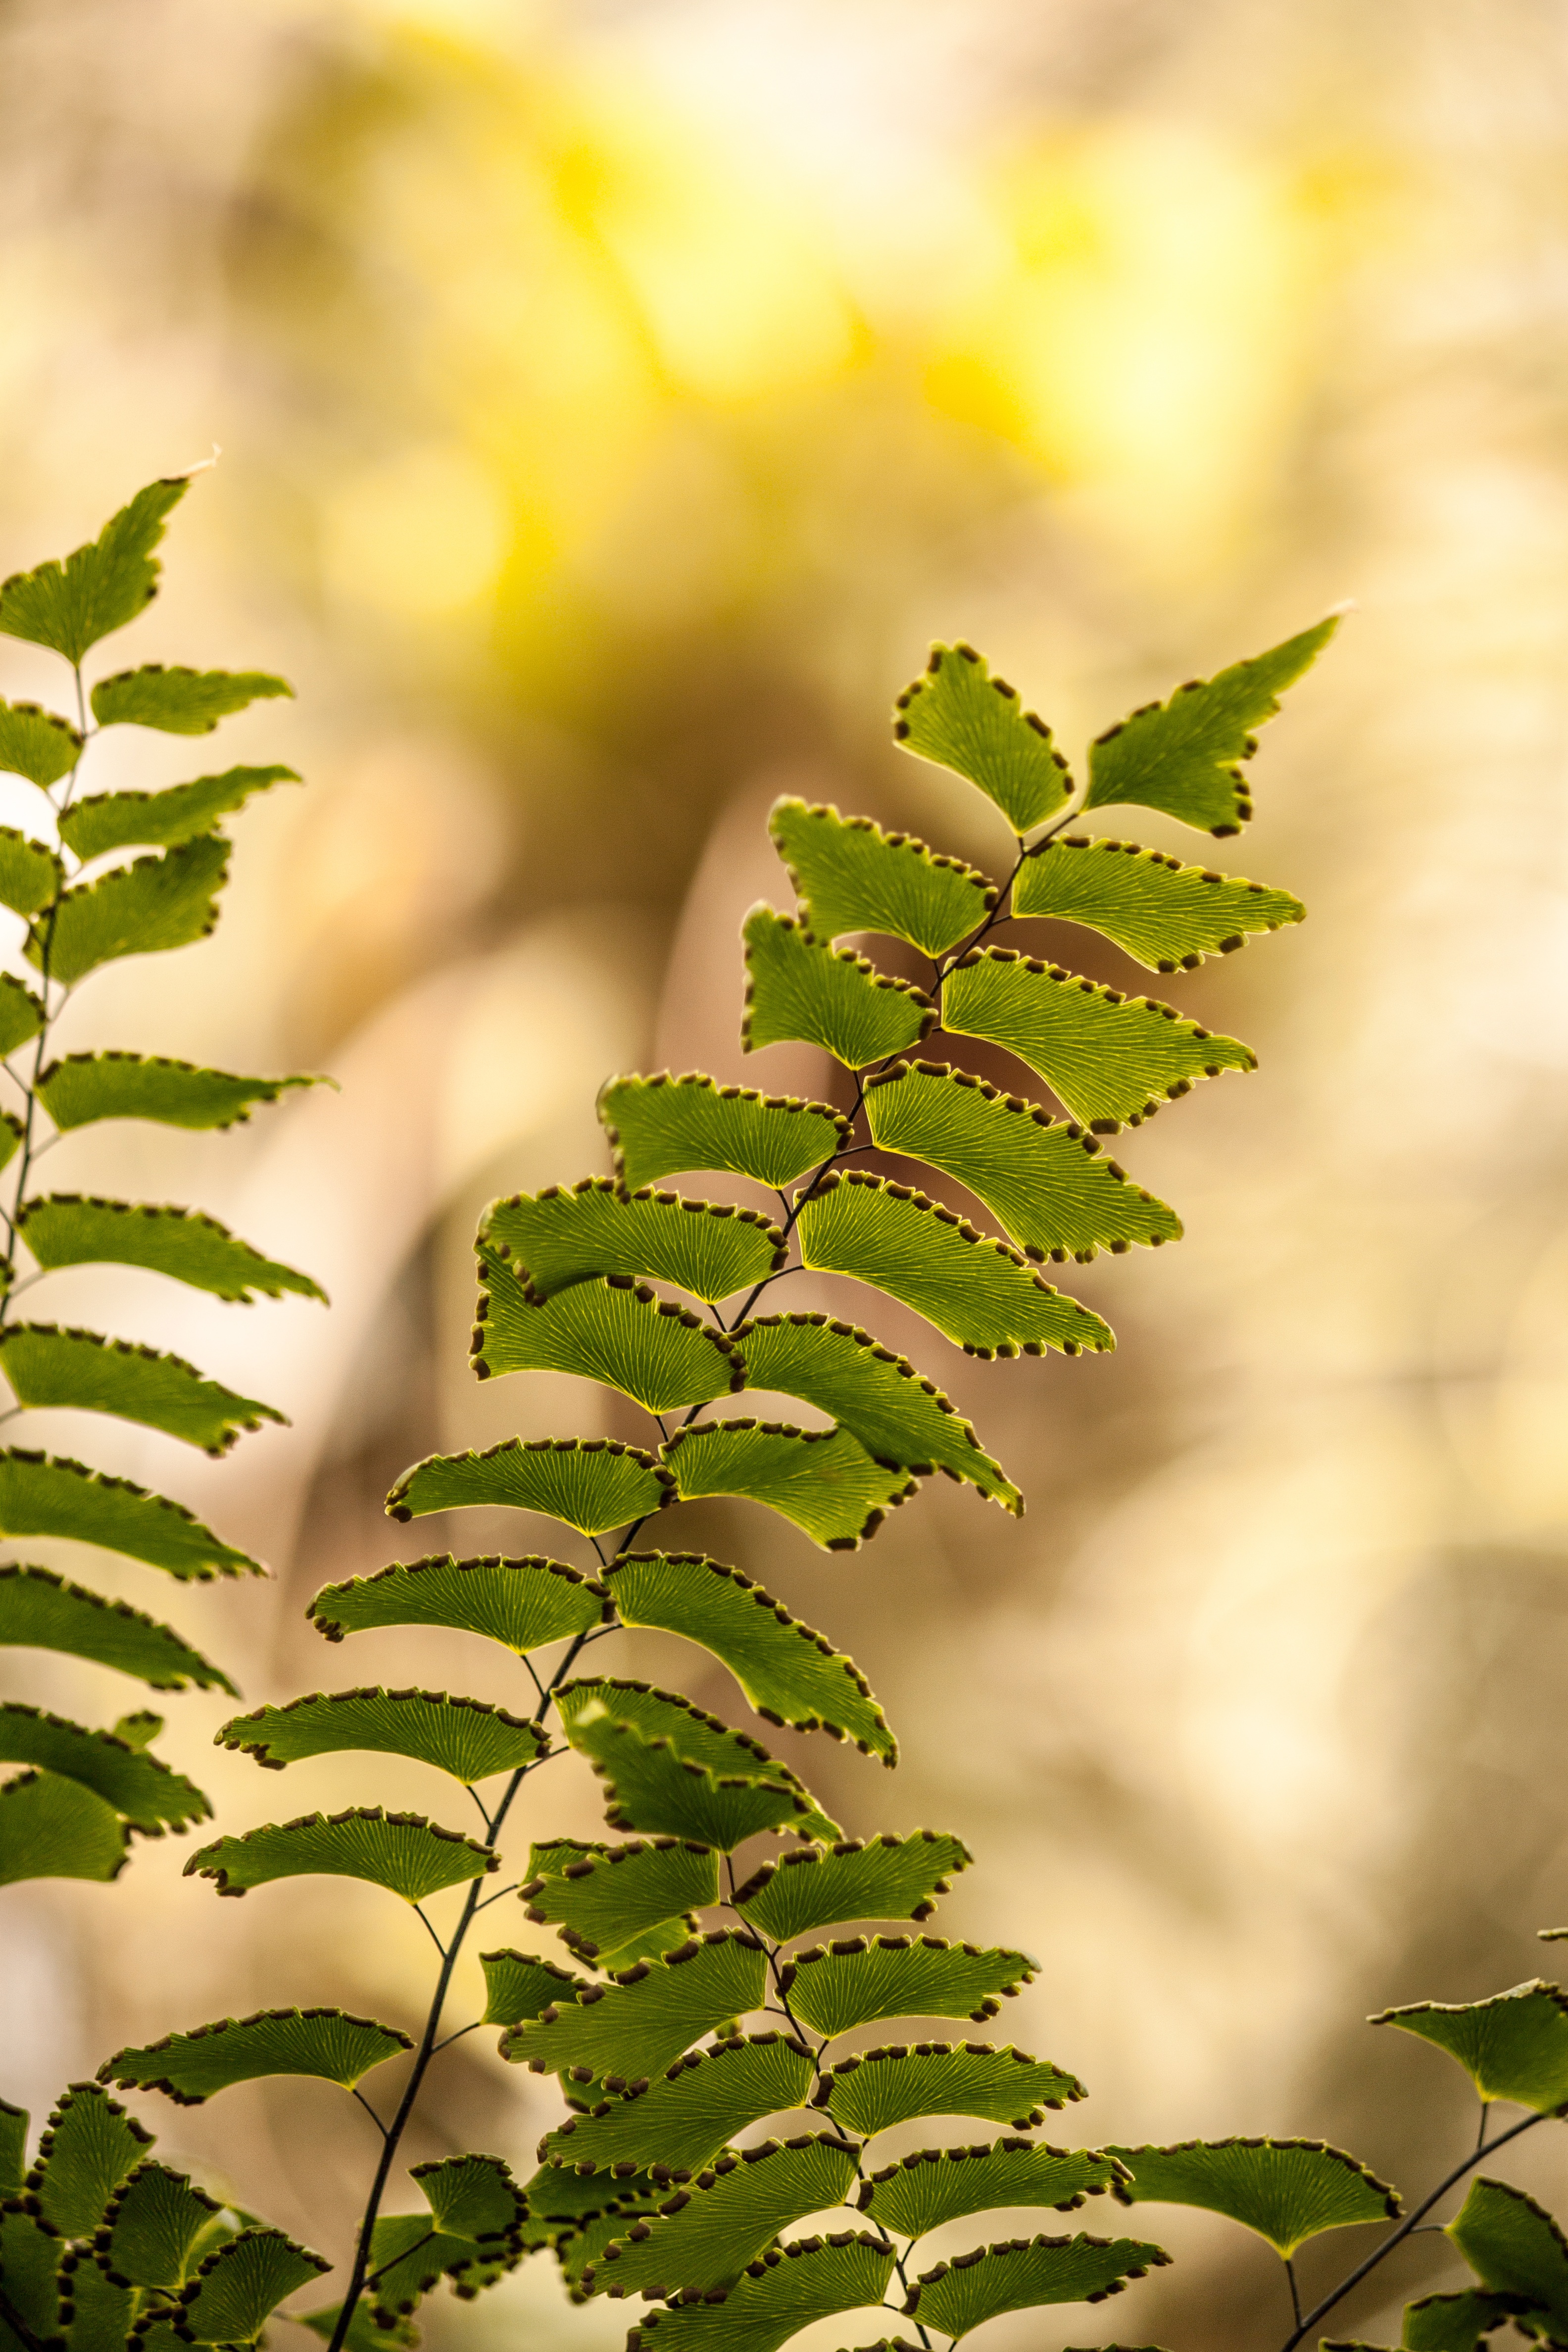
tree, nature, branch, plant, sunlight, leaf, flower, green, jungle, autumn, botany, flora, fern, close up, shrub, macro photography, plant stem, woody plant, land plant, ferns and horsetails, vascular plant